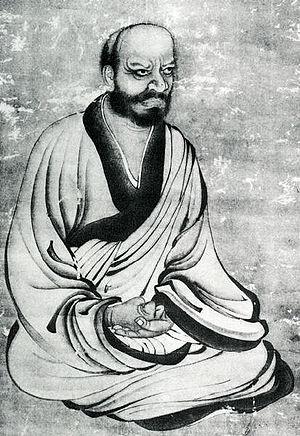
Willigis Jäger OSB né le 7 mars 1925 à Hösbach, dans le district bavarois de Basse-Franconie et mort le 20 mars 2020 à Holzkirchen dans le même district, également connu sous le nom zen Ko'un Rōshi, est un moine bénédictin, rōshi et écrivain allemand.
Línjì Yìxuán est le fondateur de l'école Rinzai du bouddhisme Chan sous la dynastie Tang en Chine; ce courant est appelé école Linji en Chine.